Navy Distinguished Public Service Award

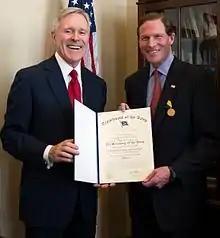
Secretary of the Navy Ray Mabus presents the Navy Distinguished Public Service Medal to U.S. Senator Richard Blumenthal

Notable recipients include Joe Rosenthal, Pulitzer Prize winning photographer, known for the iconic photo, "Raising the Flag on Iwo Jima".